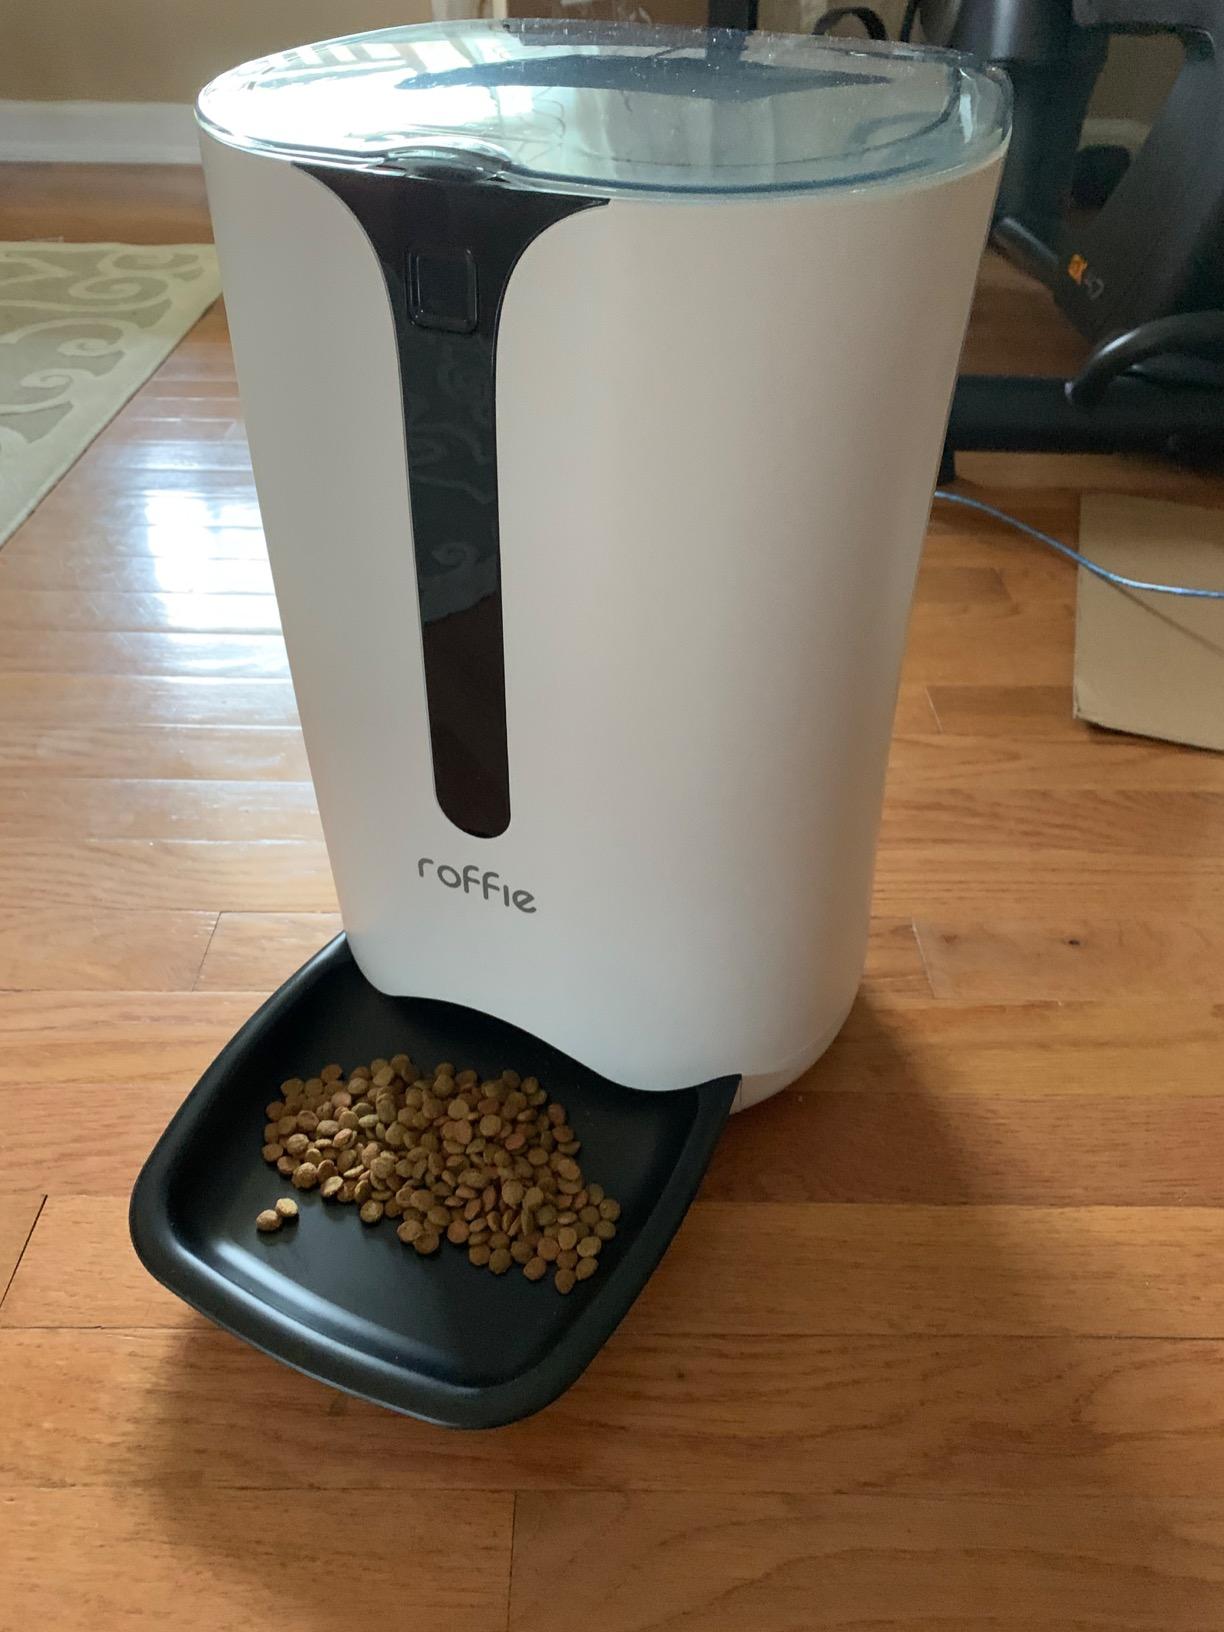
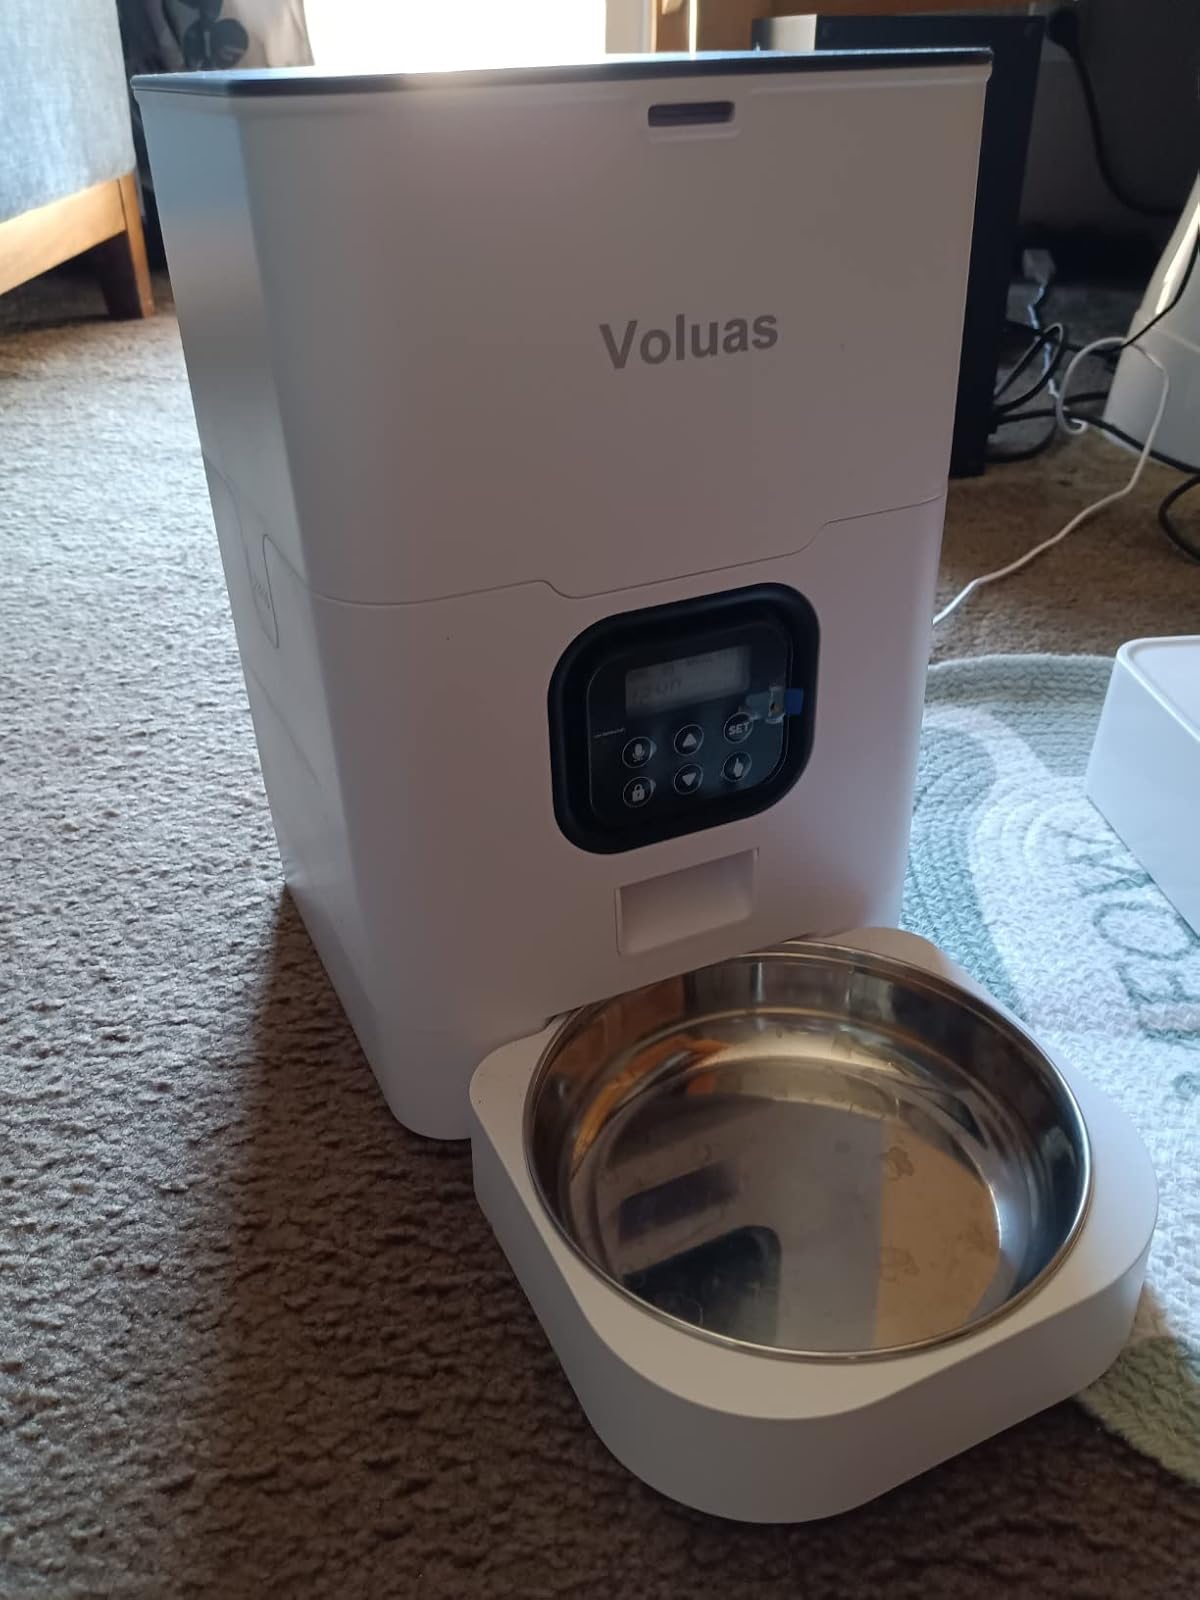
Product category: items_feeder
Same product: no